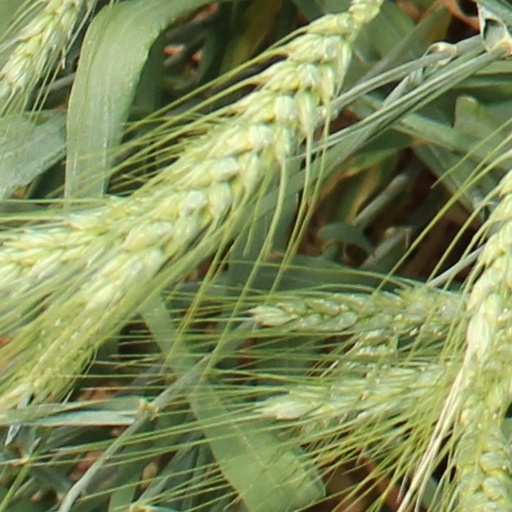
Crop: wheat